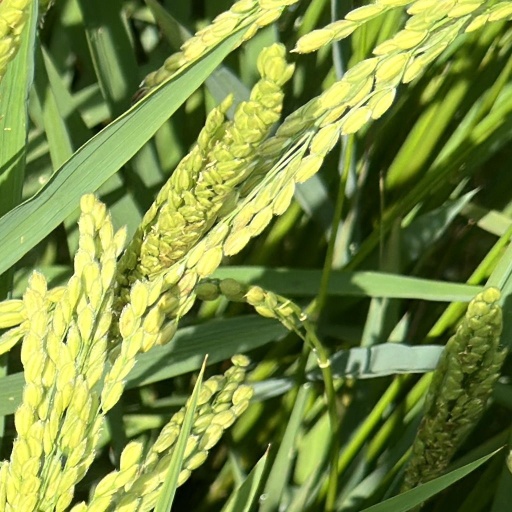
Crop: rice